Question: Please indicate a possible affordance area of baseball bat that can be used for holding
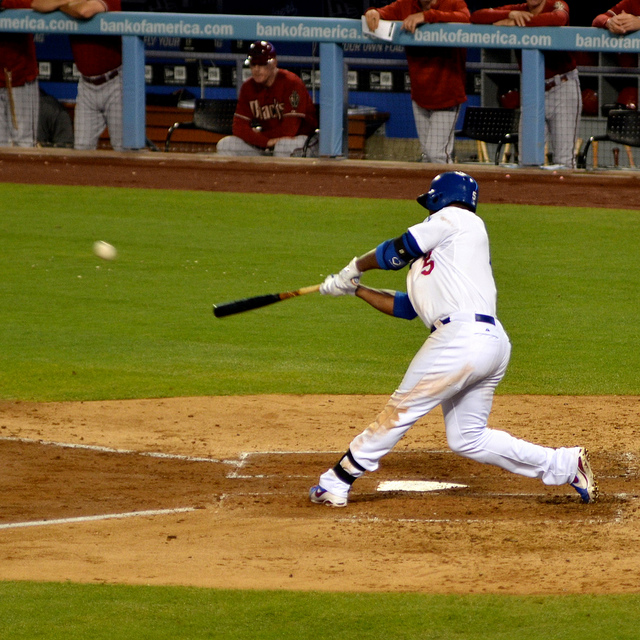
Answer: [296.5, 264.955, 353.409, 303.136]